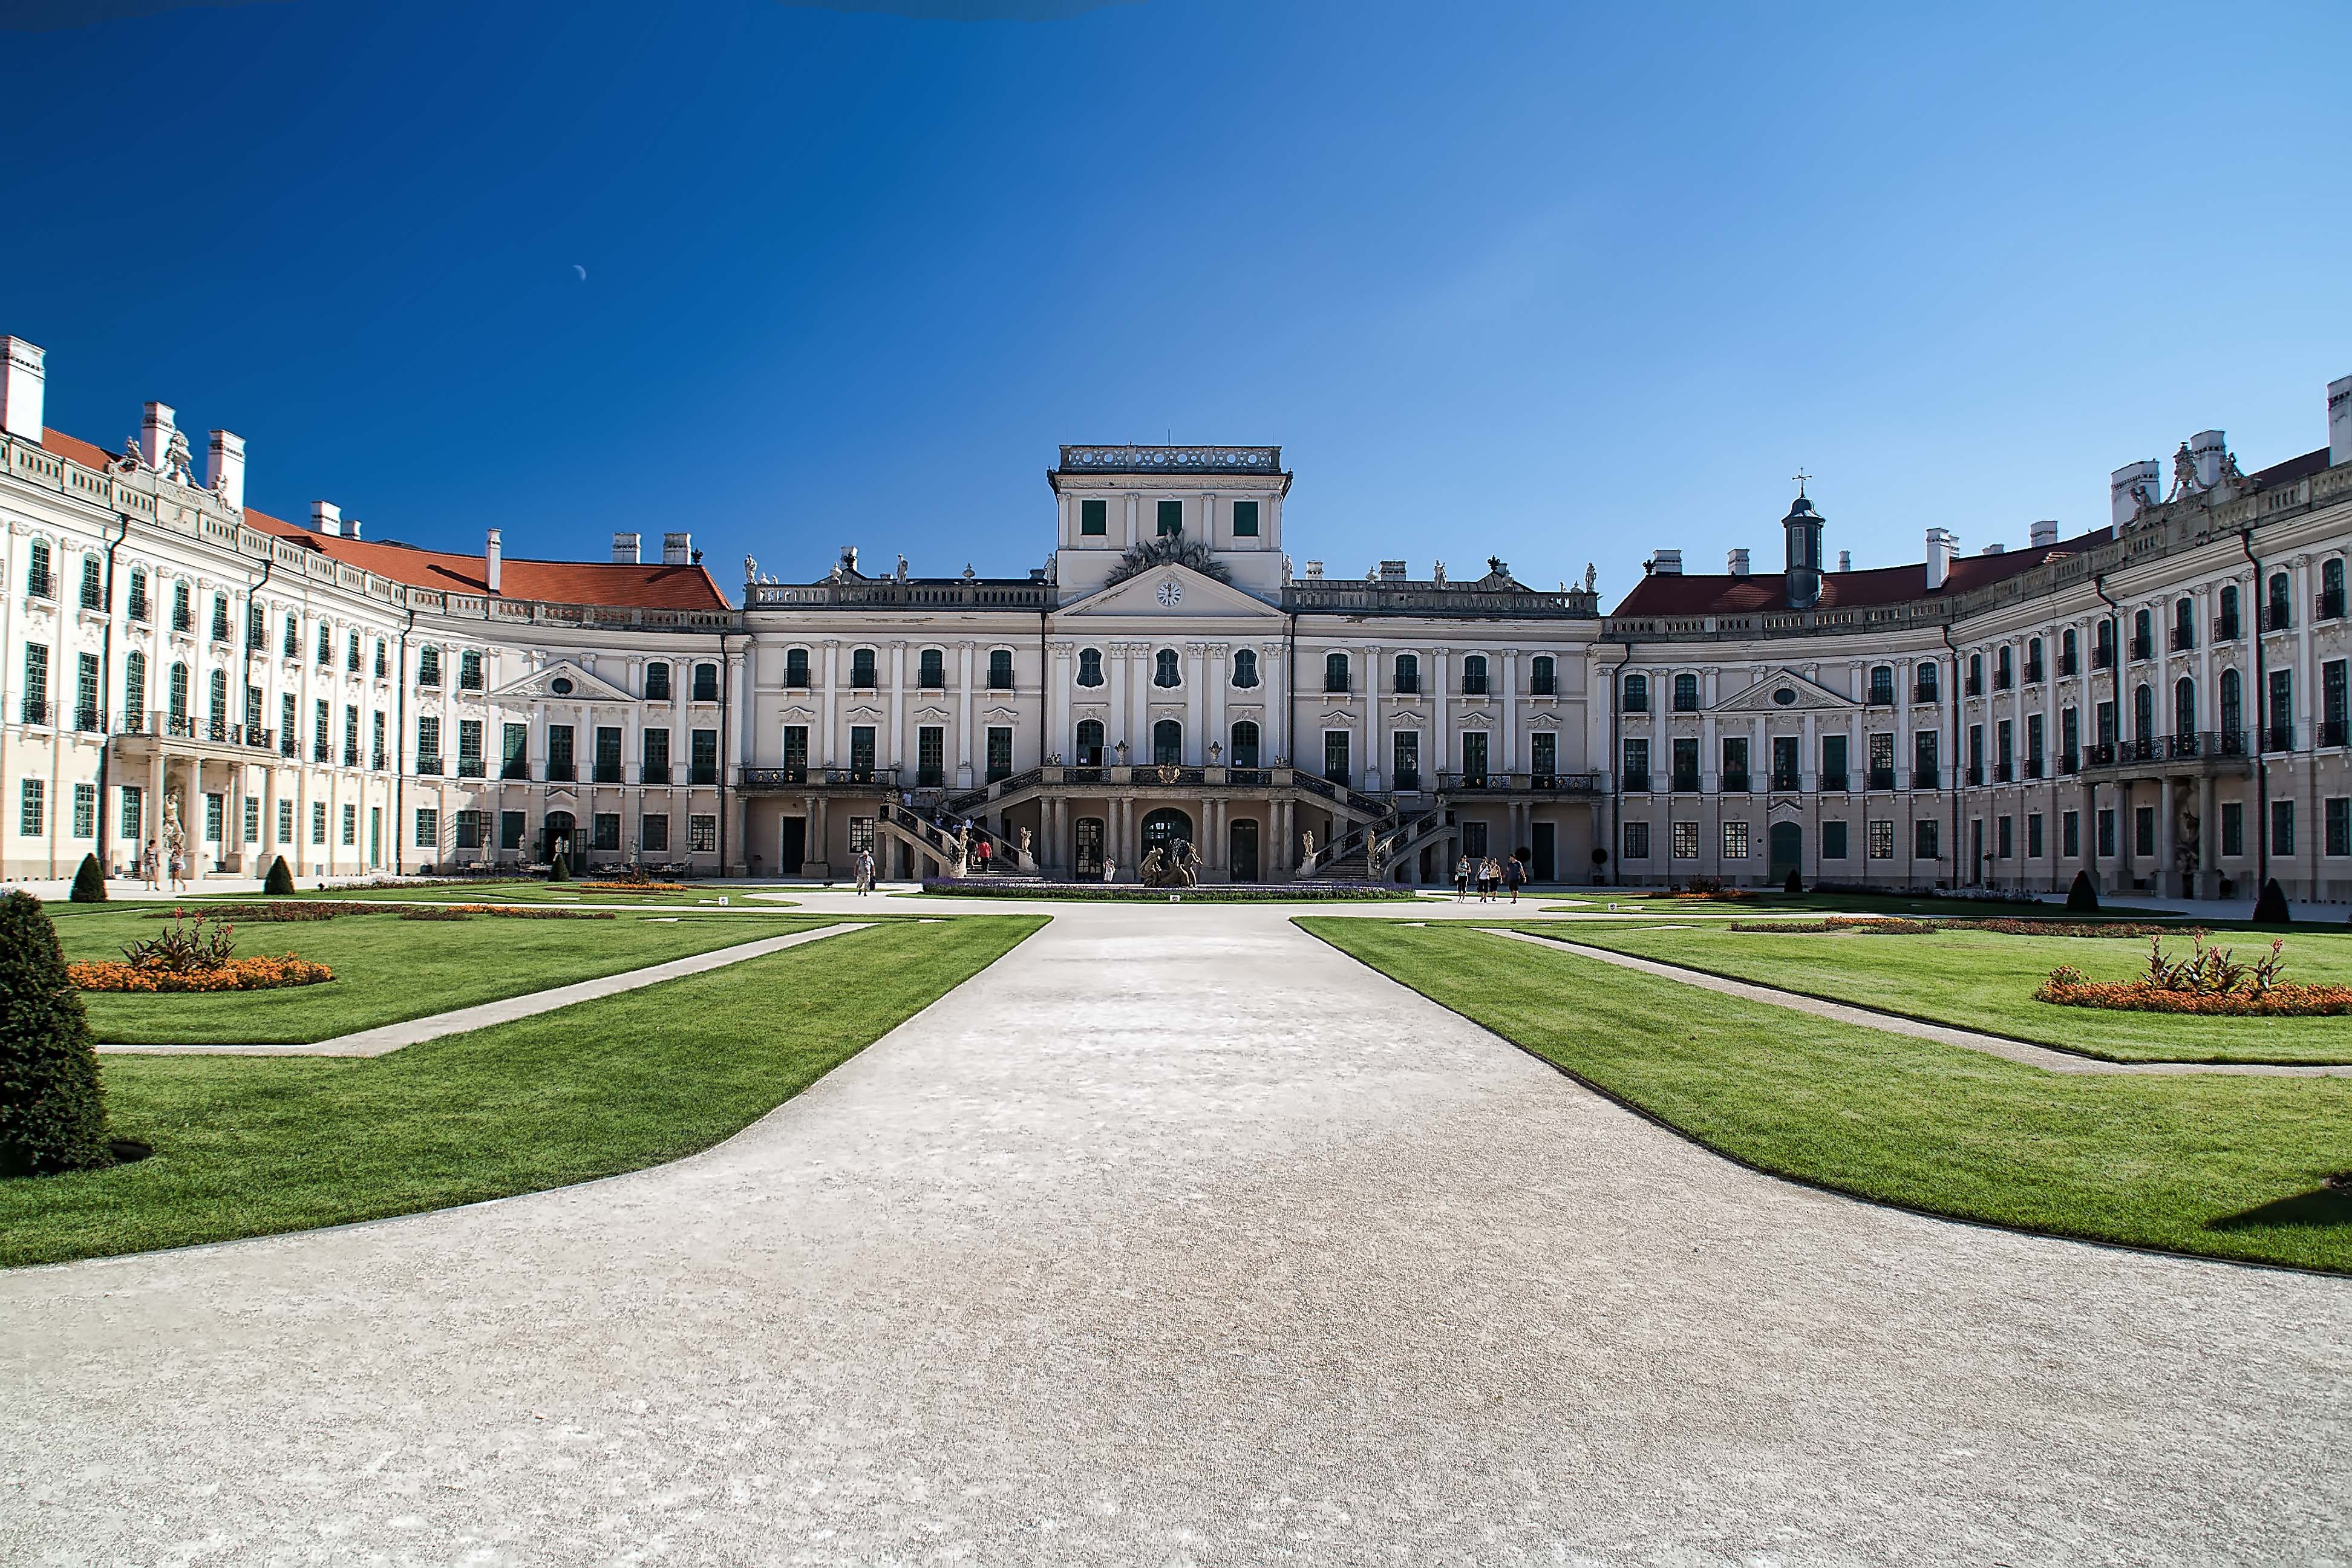
architecture, structure, building, chateau, palace, city, plaza, castle, landmark, town square, estate, stately home, hungaria, fertod, human settlement, eszterh za